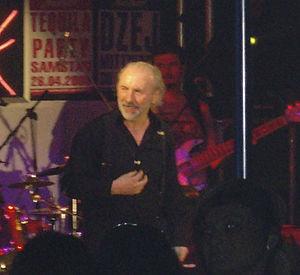
Les Bosniaques sont un peuple slave du sud, de langue bosnienne, vivant majoritairement en Bosnie-Herzégovine et dans certaines régions de Serbie et du Monténégro comme le Sandjak. Il y a aussi des minorités bosniaques au Kosovo, en Autriche, en Allemagne, en Suède, en Turquie et en Croatie. Ils forment un peu plus de la moitié de la population de Bosnie-Herzégovine, soit 50,11 %.